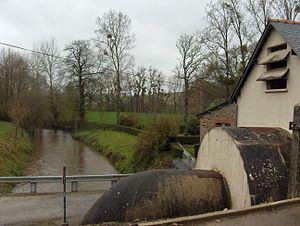
Les Forges
Cette liste recense les sites classés zones naturelles d'intérêt écologique, faunistique et floristique du département du Morbihan.
Les Forges [lɛ fɔʁʒ] est une ancienne commune française située dans le département du Morbihan, en région Bretagne, devenue, le 1ᵉʳ janvier 2019, une commune déléguée de la commune nouvelle de Forges de Lanouée.